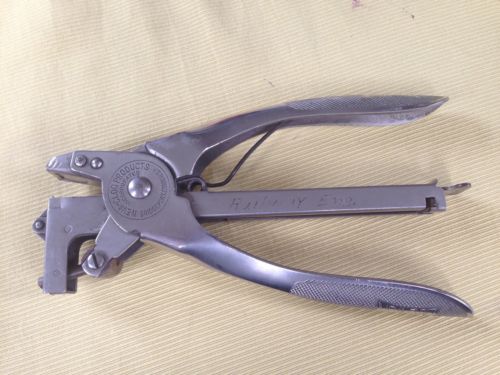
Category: stapler